UERMMMC College of Medicine

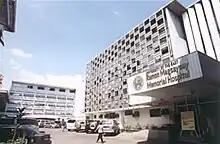
UERM Medical Center

In 1956, the University of the East College of Medicine, later known as the University of the East Ramon Magsaysay Memorial Medical Center, was established. As a non-stock, non-profit foundation named in honor of the late President Ramon Magsaysay, UERMMC was the first philanthropic institution in the country.